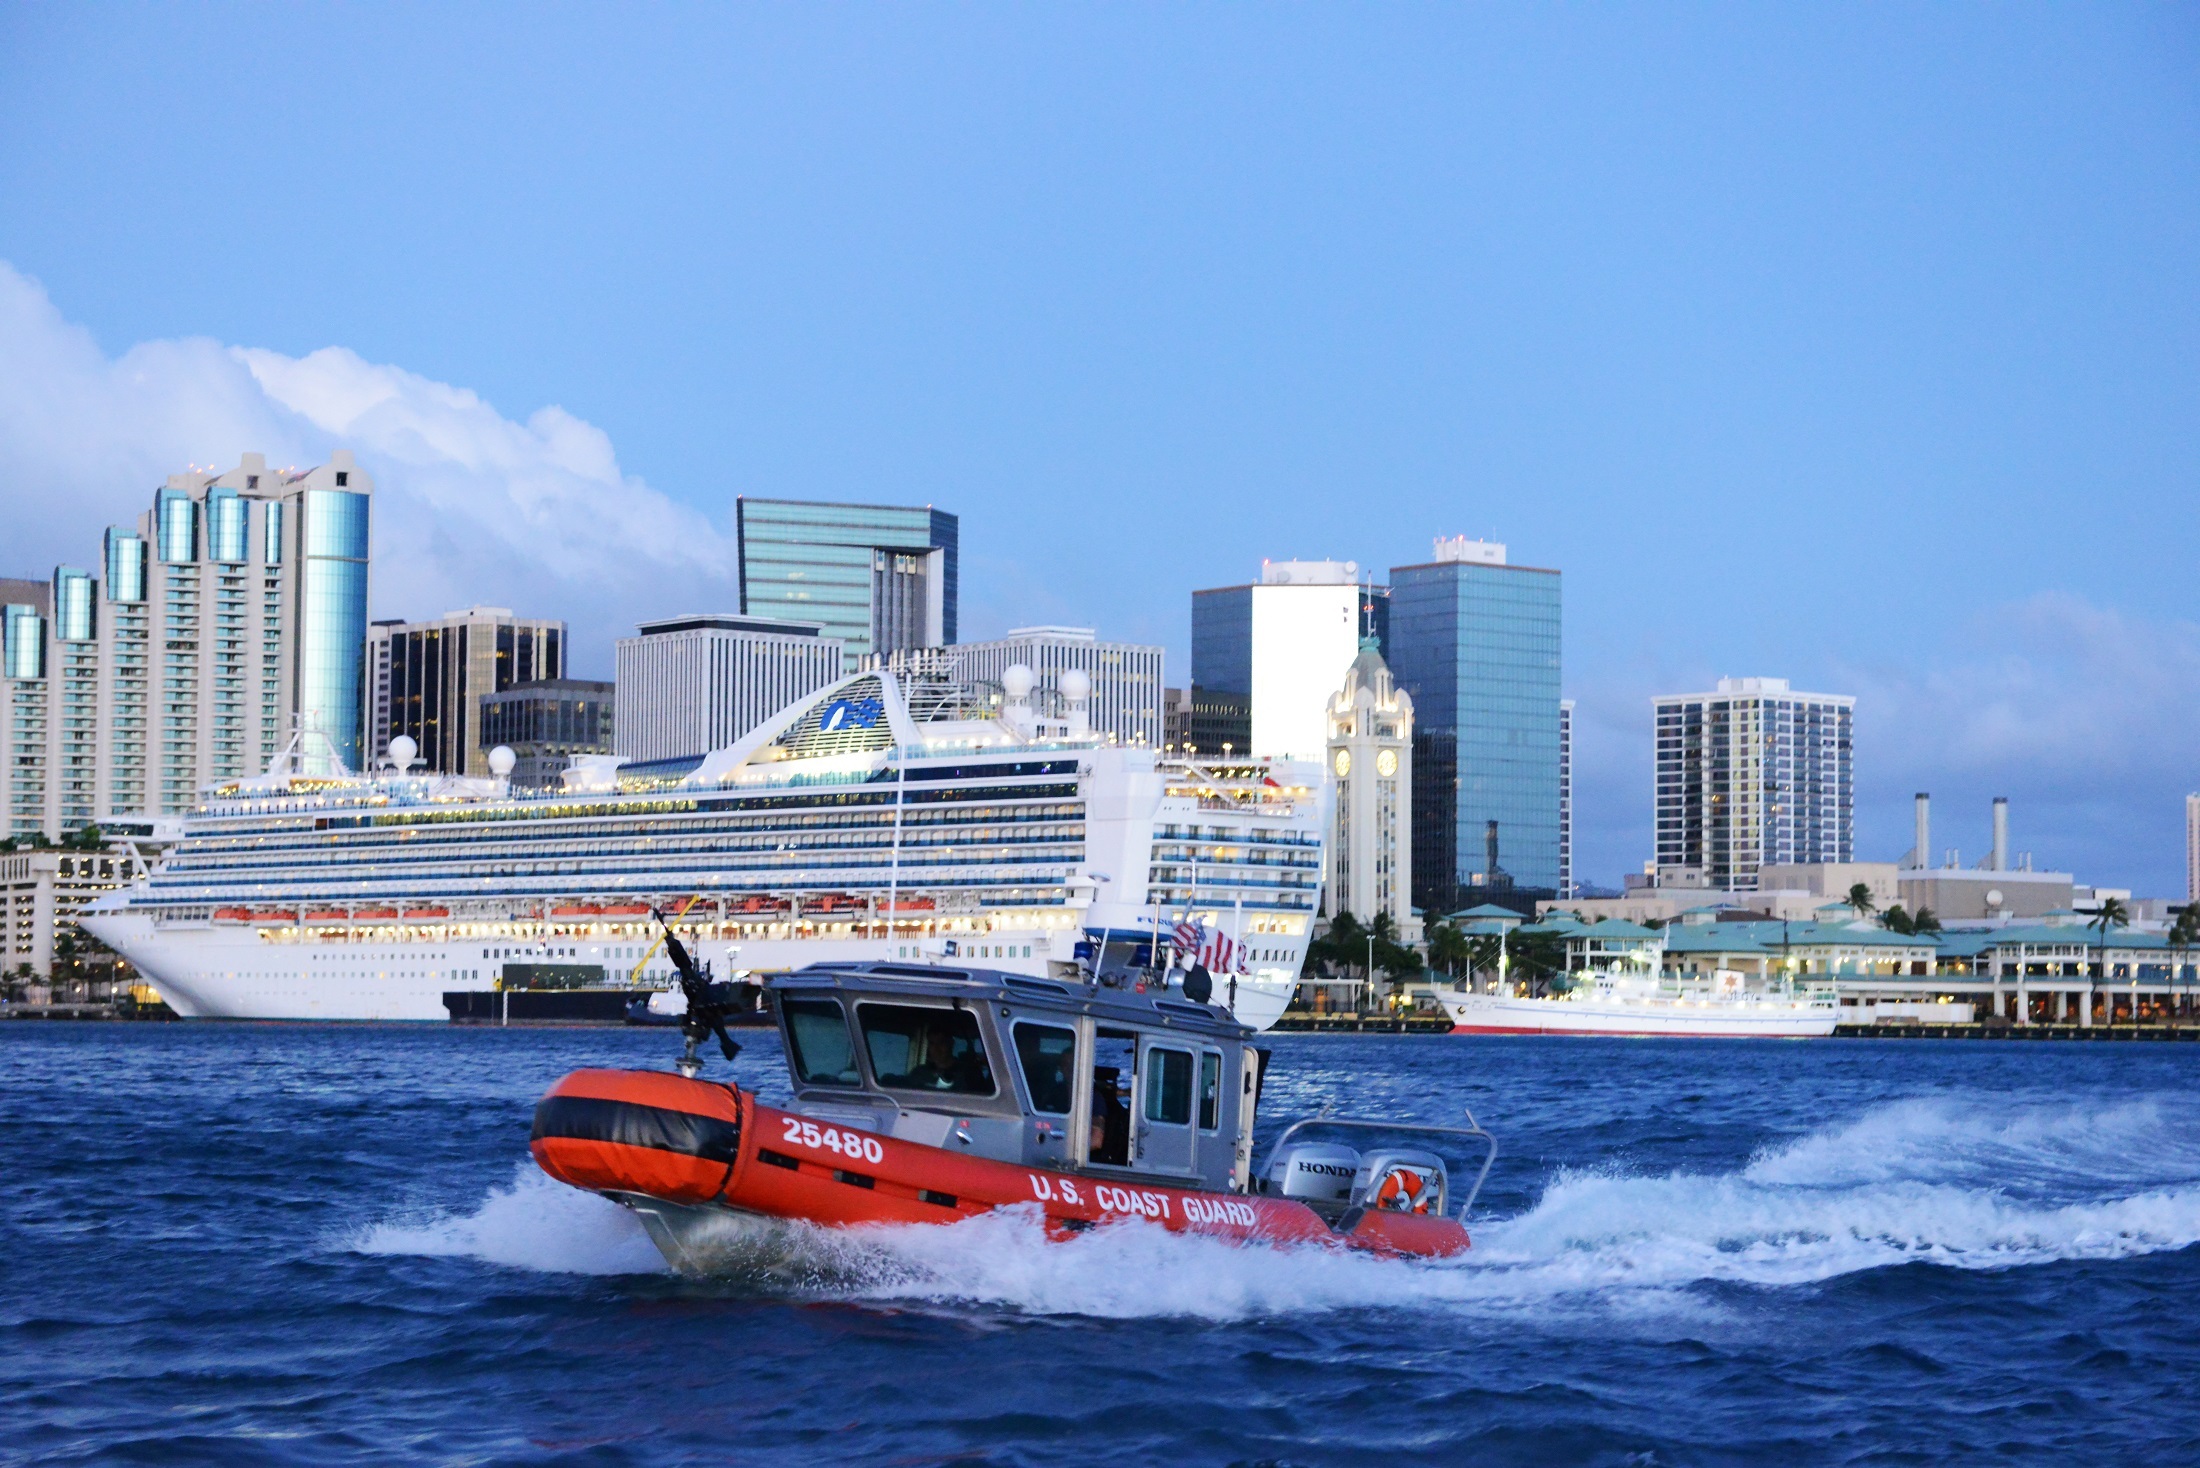
sea, coast, water, dock, boat, skyline, city, ship, cityscape, military, transport, vessel, vehicle, harbor, marina, port, security, ferry, buildings, boating, patrol, watercraft, cruise ship, container ship, coast guard, passenger ship, freight transport, escort